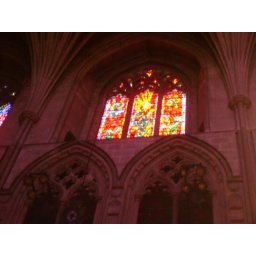
in right angle, window made of red glass appears pink